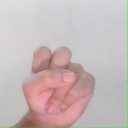
अक्षर: स